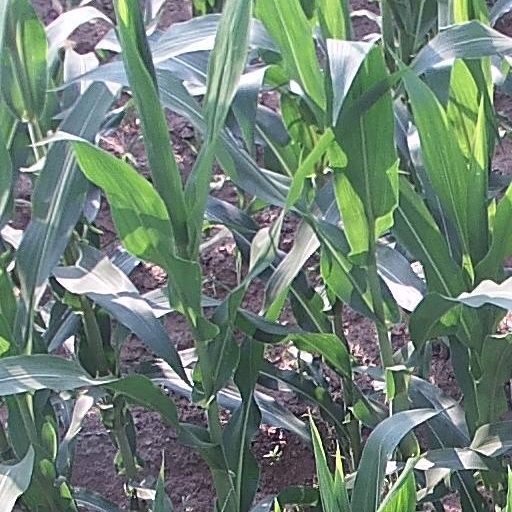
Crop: maize; corn